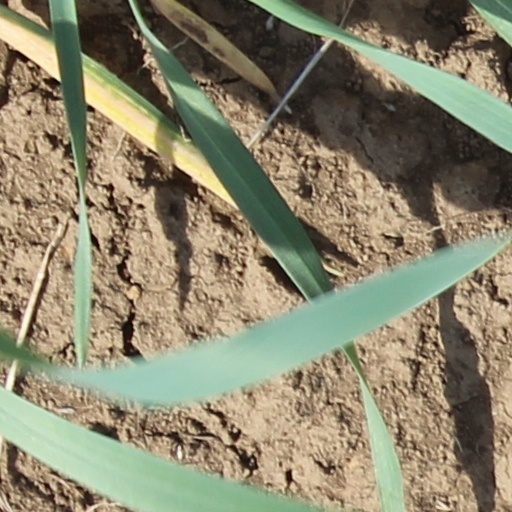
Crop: wheat